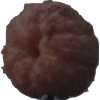
Label: orange_peeled